Answer in natural language. Estimate the real world distances between objects in the image. Which object is closer to lowpoly bed with brown blanket (marked A), Window (marked B) or Doorway (marked C)? Choose between the following options: Doorway (marked C) or Window (marked B)
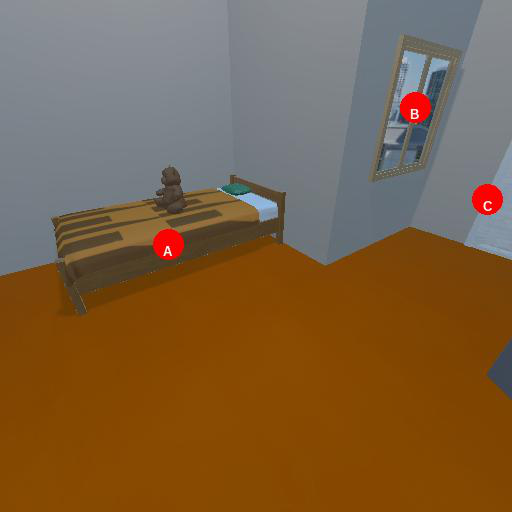
<answer>Window (marked B)</answer>